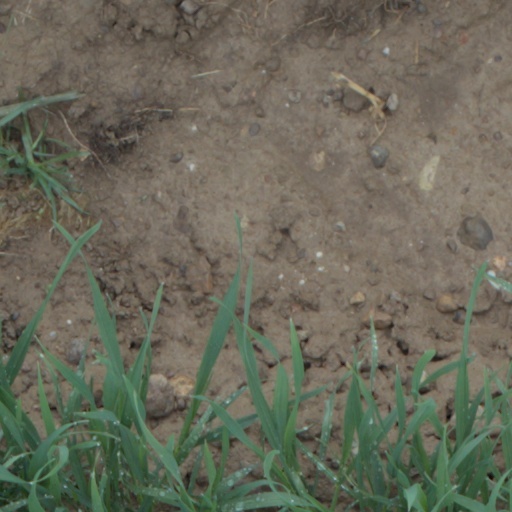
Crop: wheat